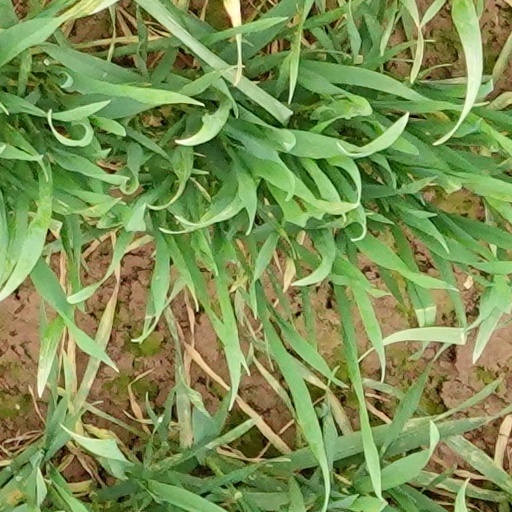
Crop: wheat